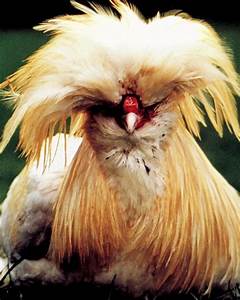
Label: chicken